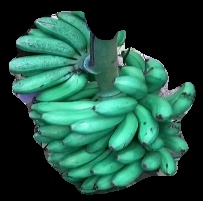
Variety: rasbale
Grade: grade1